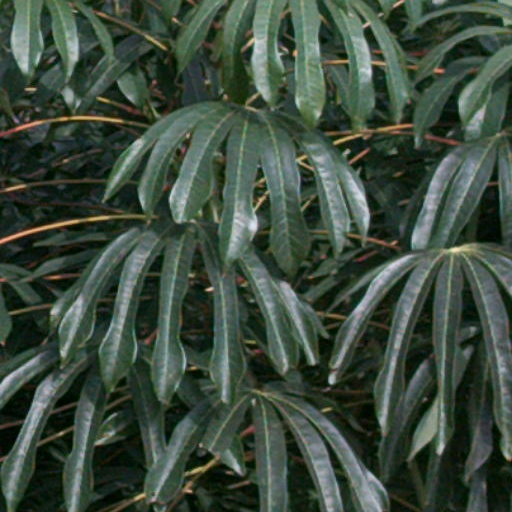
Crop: cassava